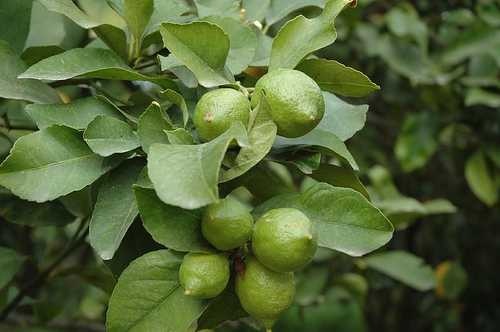
Label: Lemon